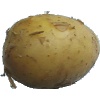
Label: white_potato